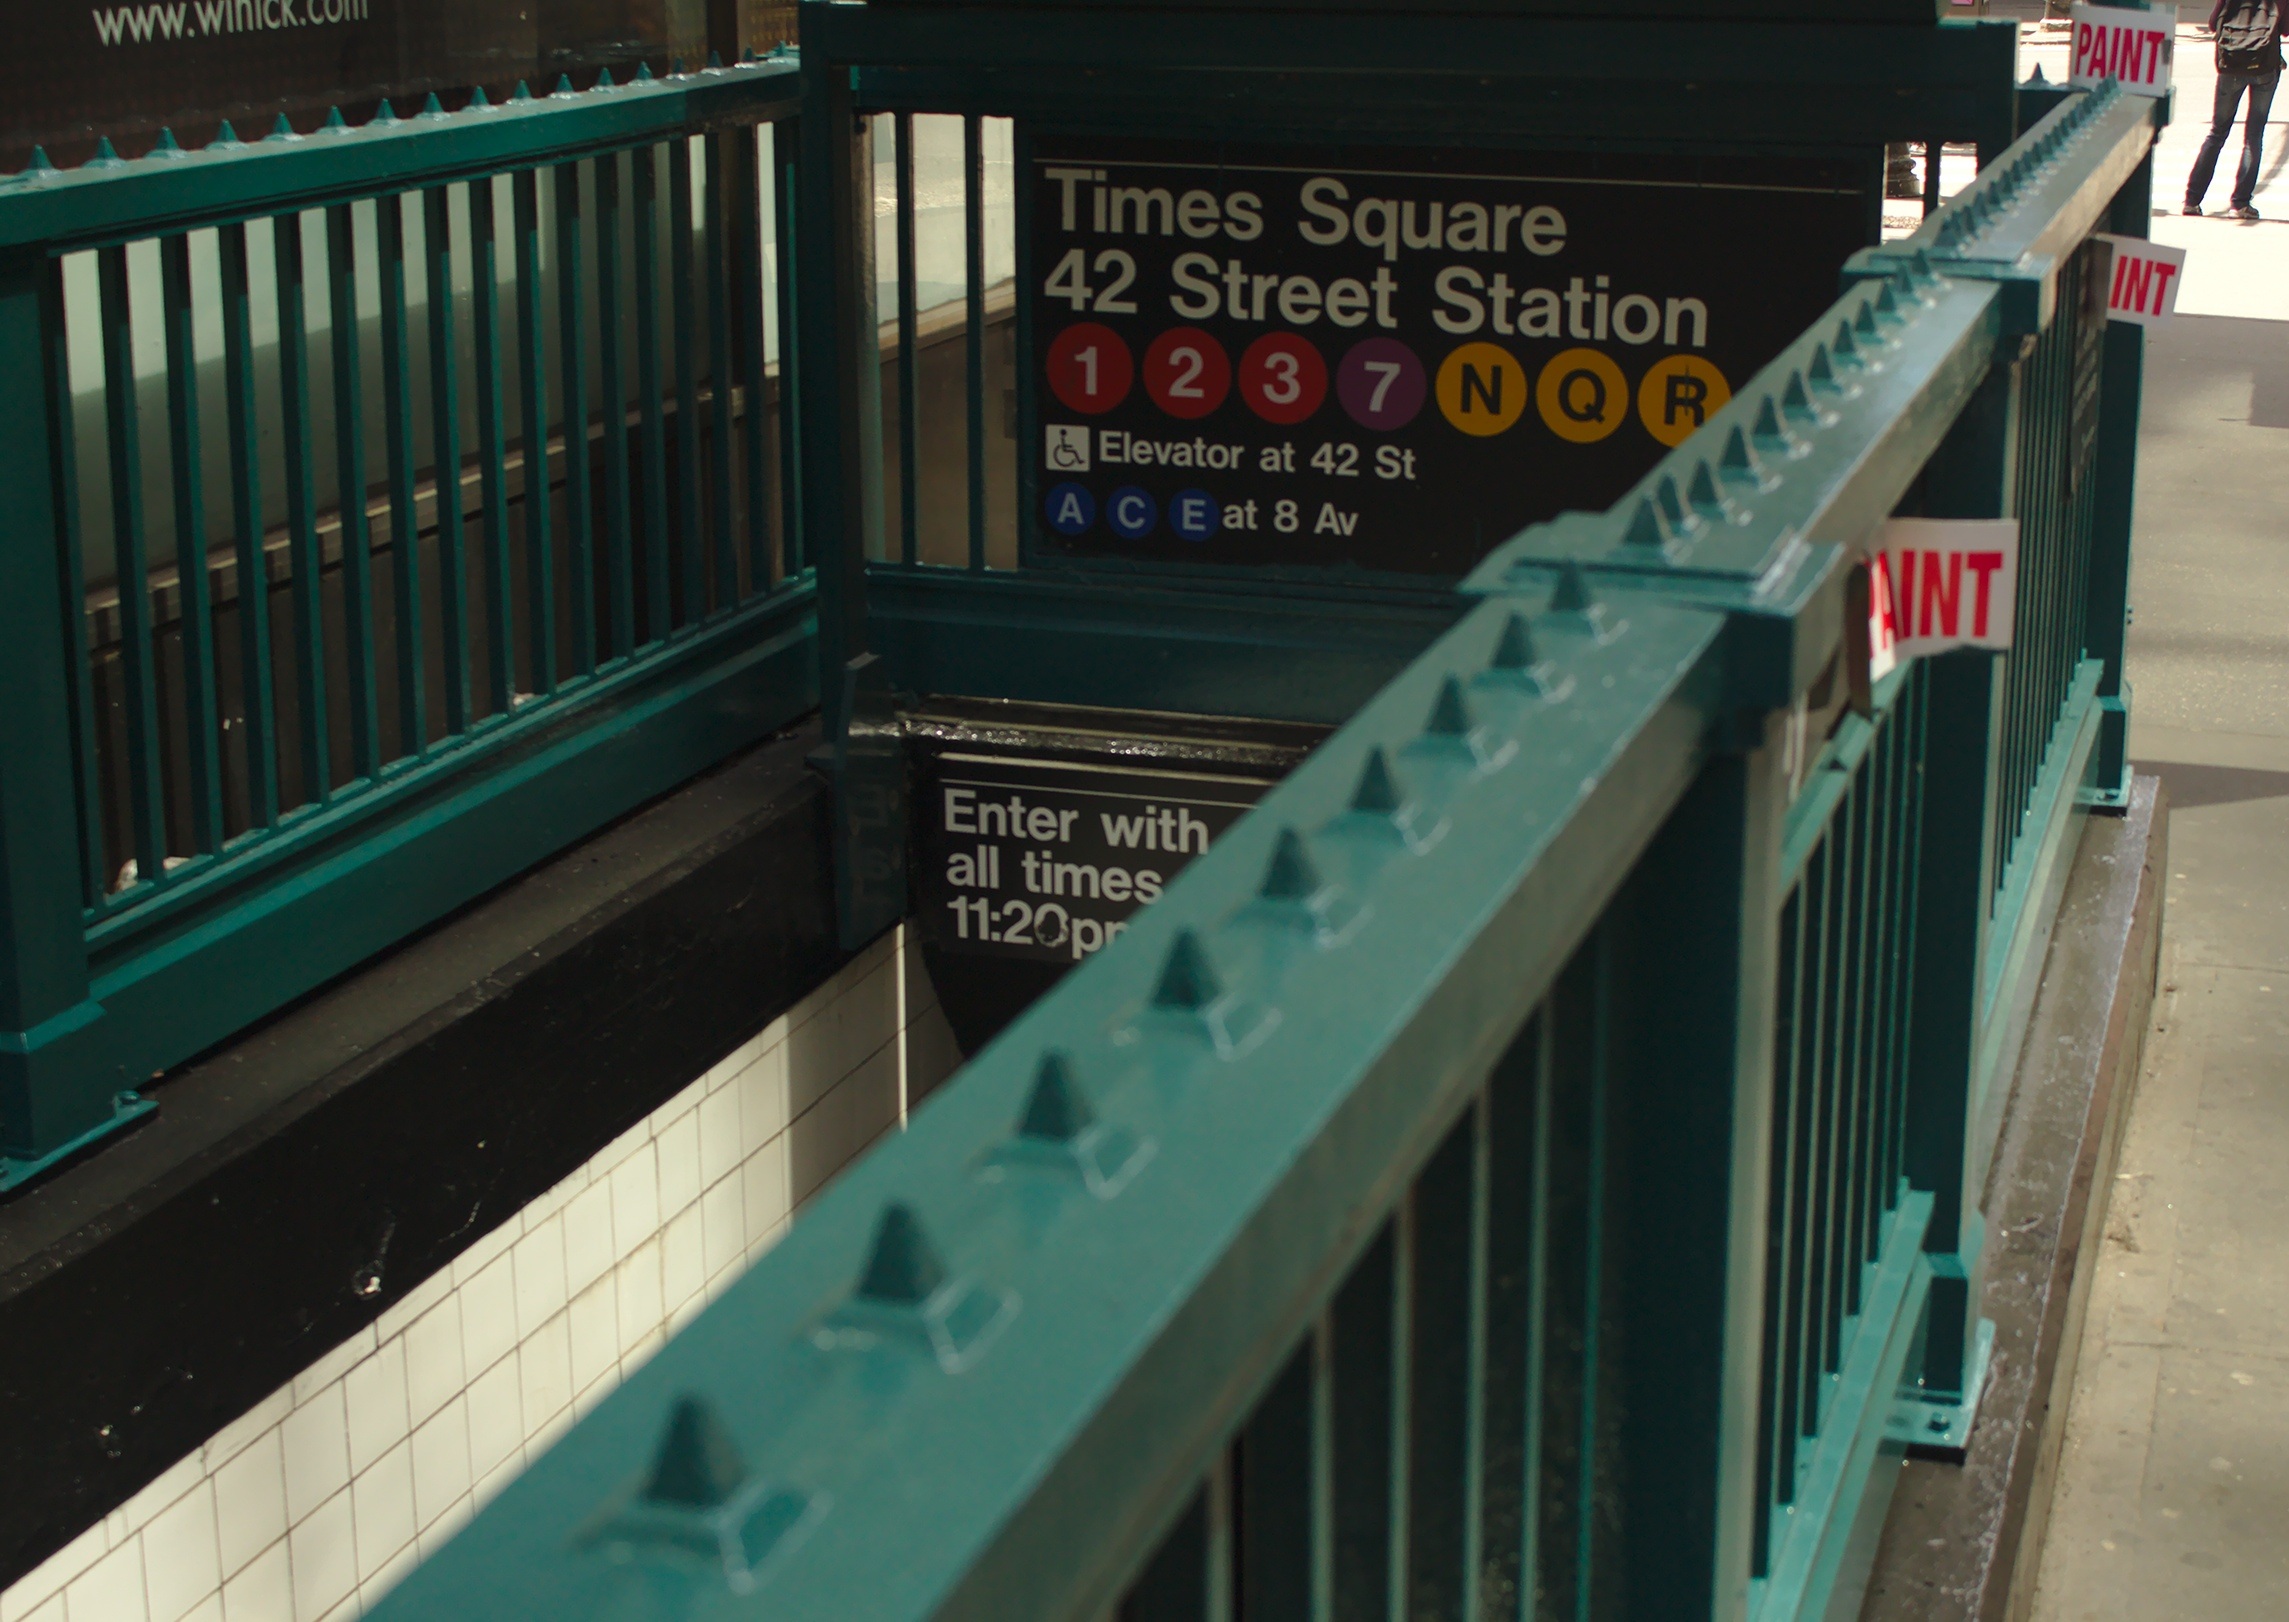
city, urban, train, times square, manhattan, commute, subway, metro, underground, transportation, transport, vehicle, nyc, usa, america, station, public transport, public, ny, new, york, mta, personal computer hardware